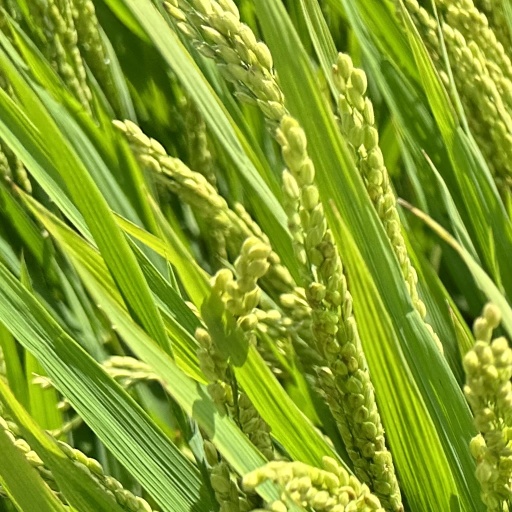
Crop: rice